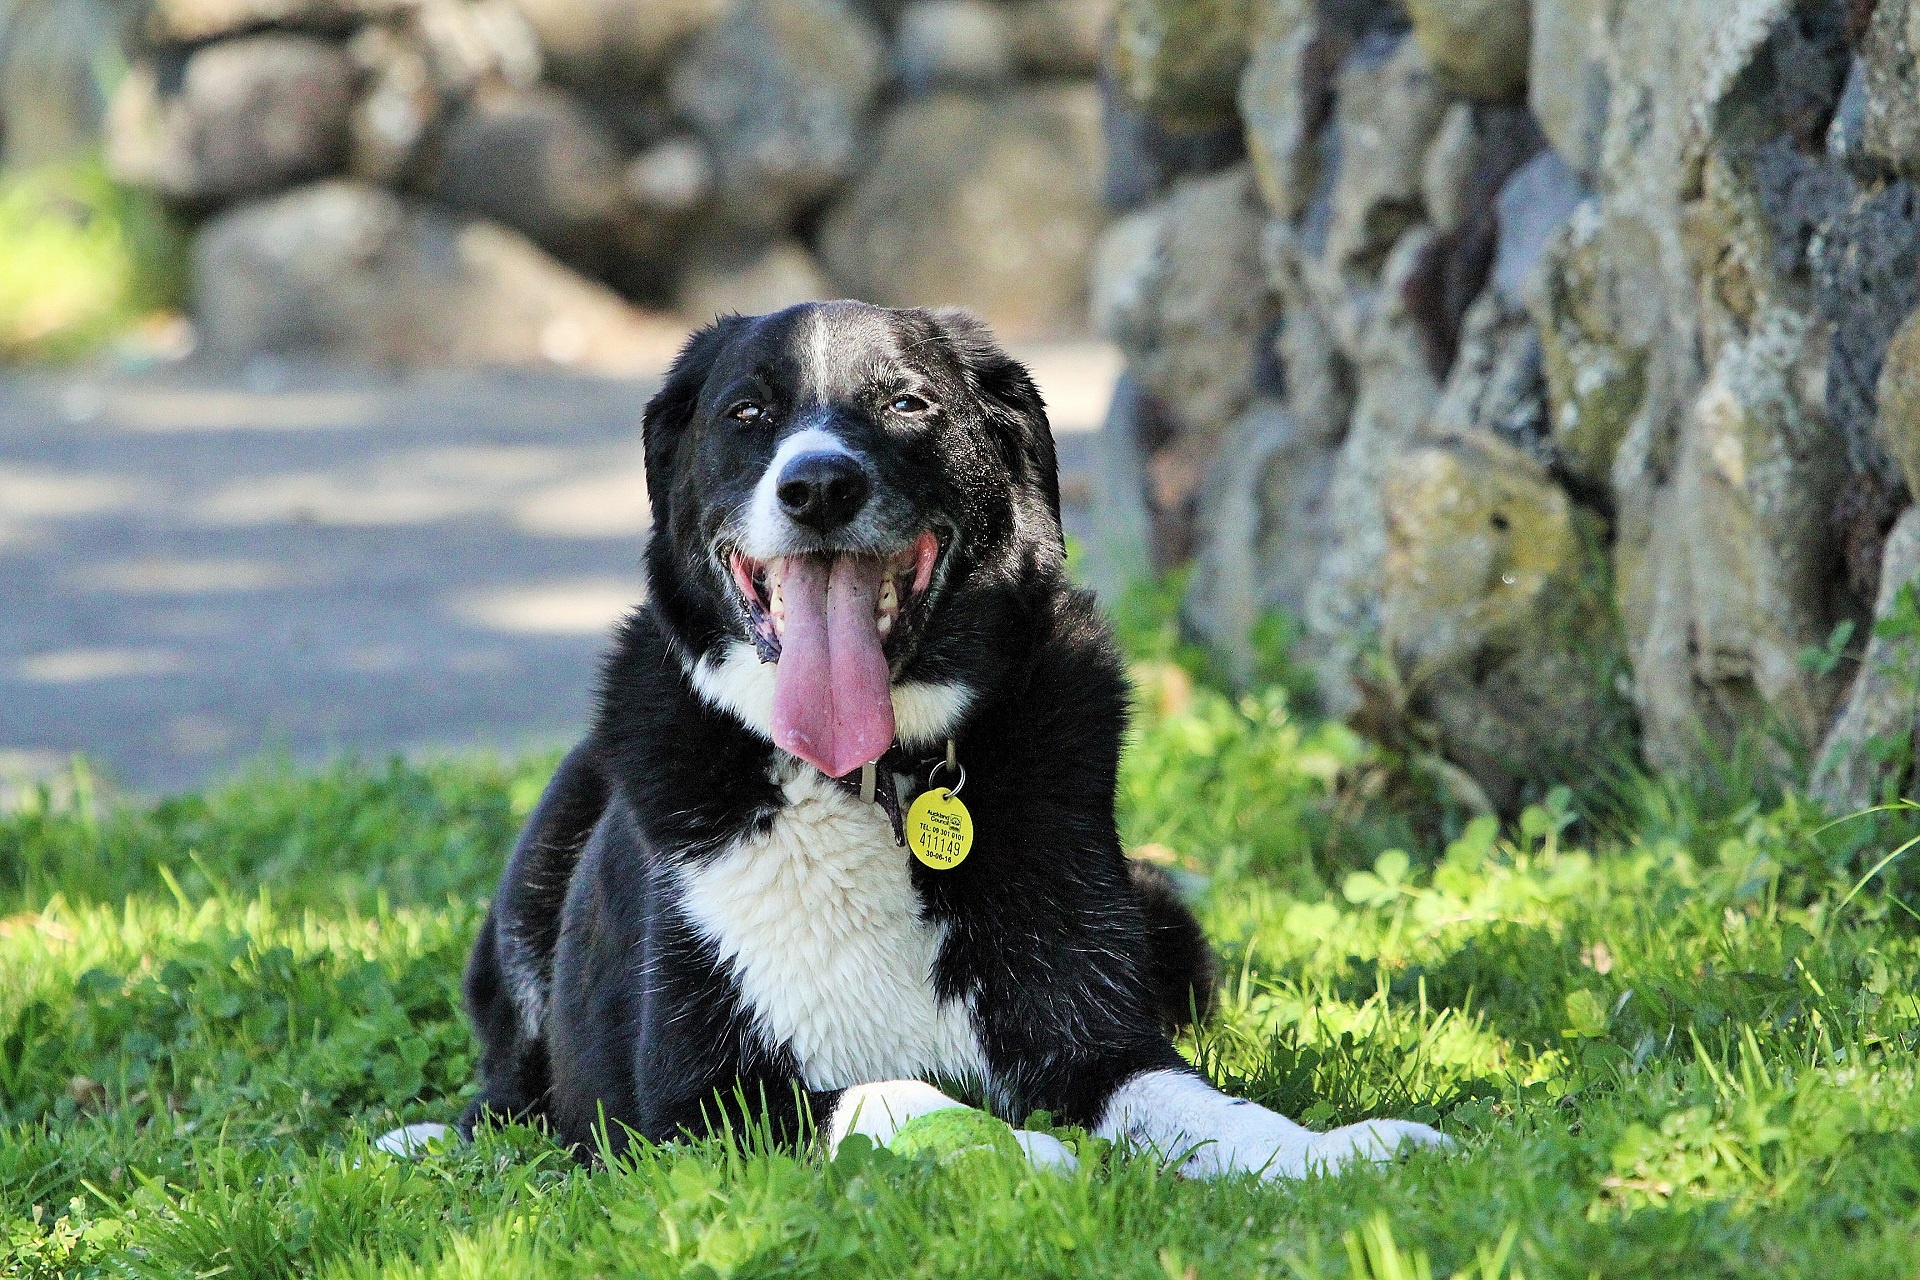
working, grass, outdoor, puppy, dog, animal, canine, pet, portrait, mammal, border collie, laying down, vertebrate, resting, service, companion, attentive, australian sheepdog, dog like mammal